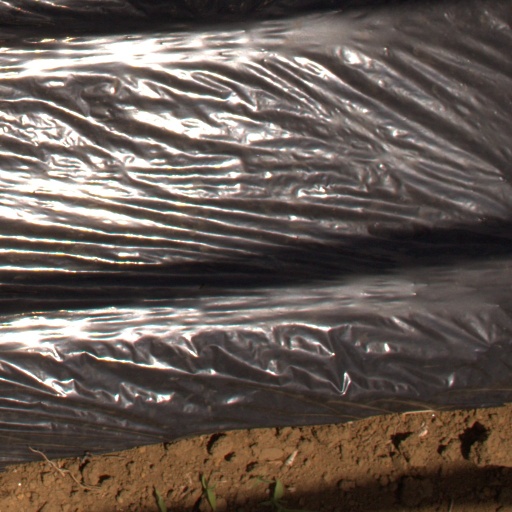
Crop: Jerusalem artichoke